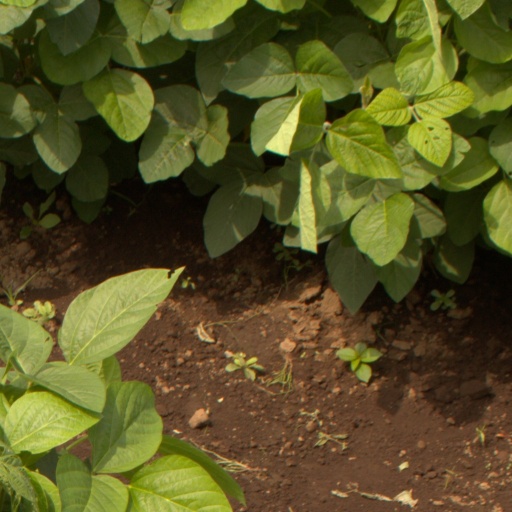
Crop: soybean